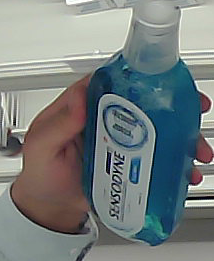
Product: sensodyne_mouthwash